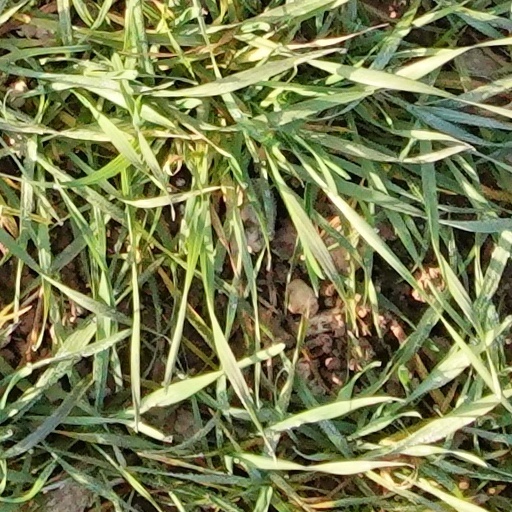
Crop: wheat